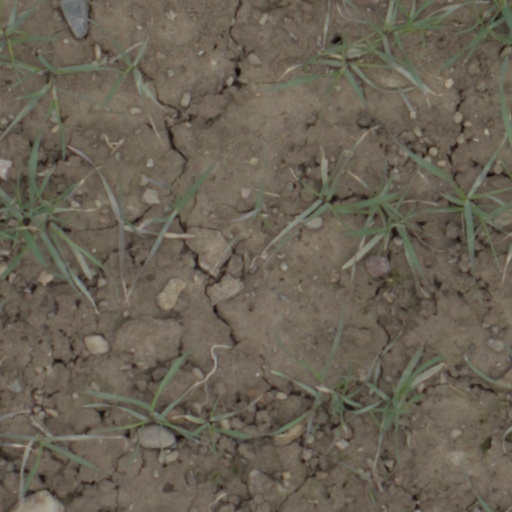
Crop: wheat